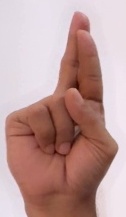
ASL sign: R